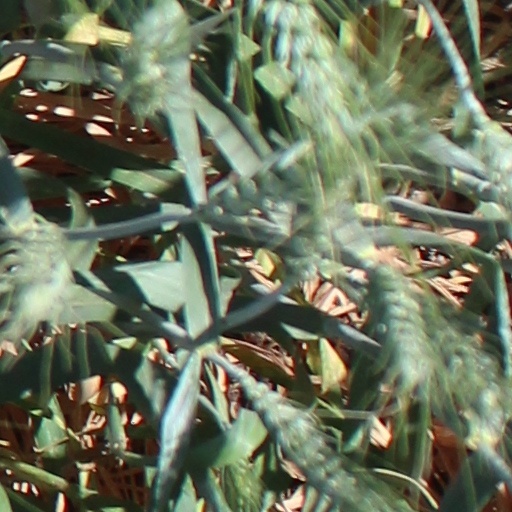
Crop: wheat